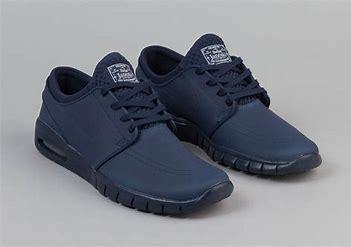
Brand: Nike
Model: SB Stefan Janoski Max